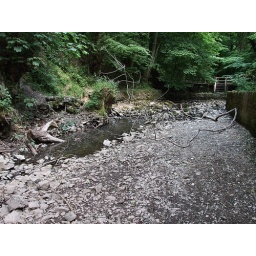
The water of the river comes to a stop where it disappears below ground